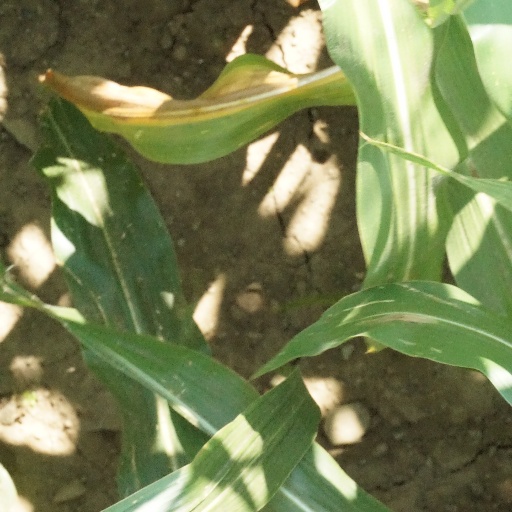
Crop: maize; corn